Steve Gunderson

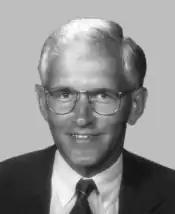
Gunderson while serving in Congress

Gunderson served in the Wisconsin State Assembly from 1975 to 1979 before being elected to the U.S. House of Representatives in 1980, to represent Wisconsin's 3rd congressional district. First elected to the 97th Congress, he served eight terms in the House and did not seek re-election to the 105th Congress in 1996. He was appointed by President Barack Obama to the President's Commission on White House Fellows in January 2010.